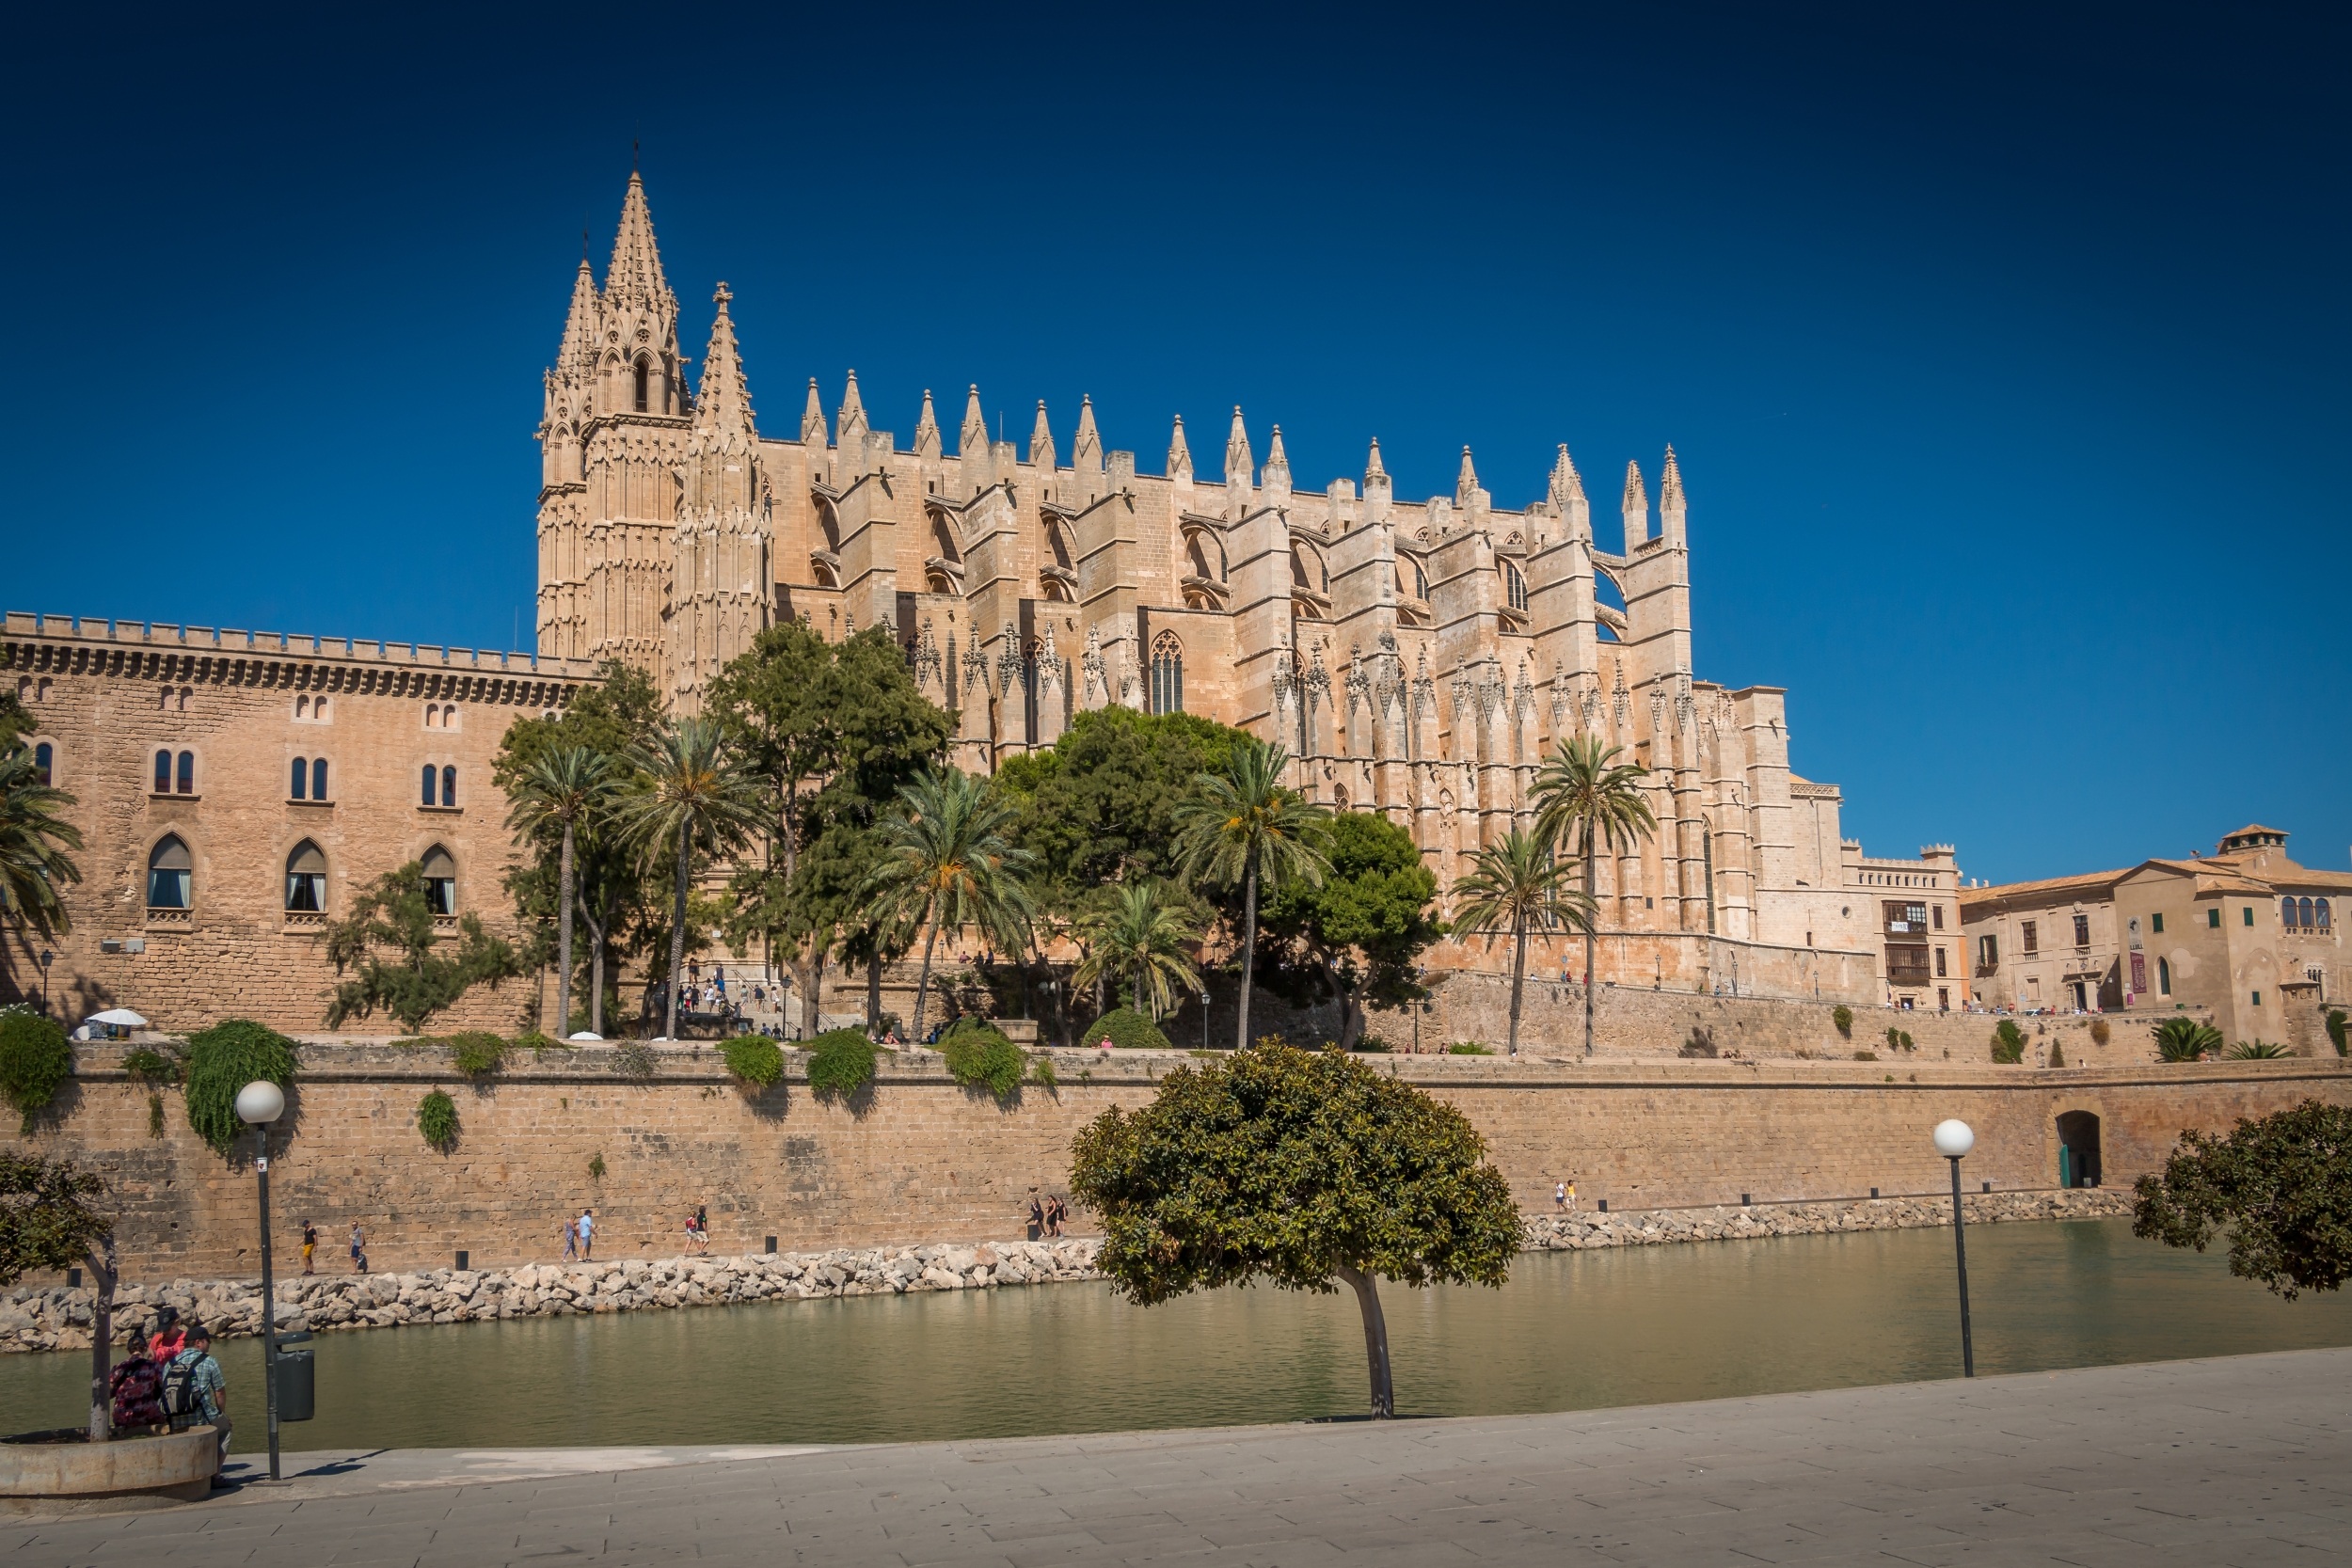
building, palace, cityscape, plaza, landmark, church, cathedral, tourism, temple, town square, majorca, palma, palma de mallorca, historic site, ancient history, palma cathedral, malorsk cathedral